Edmonton EcoPark

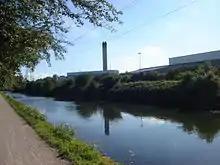
Edmonton EcoPark from the River Lee Navigation

The site is run by LondonEnergy. Trials are being carried out to use the River Lee Navigation in transporting materials to the incinerator. A large composting facility opened on the site in 2006, allowing green and kitchen waste from local homes to be converted into compost.